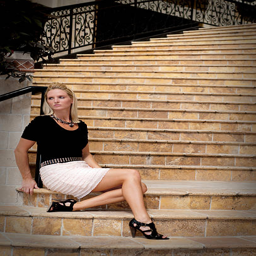
fashion model waiting on a staircase